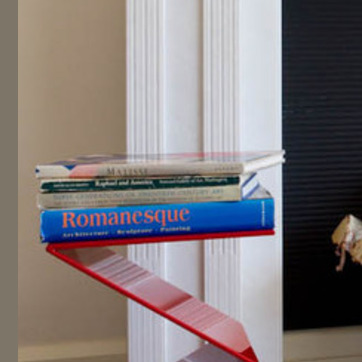
Material: paper